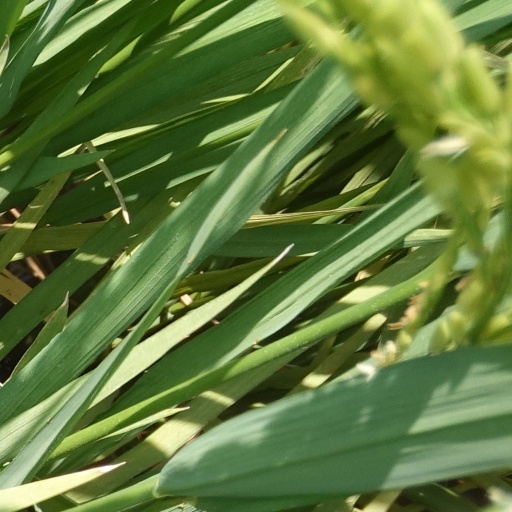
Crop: rice